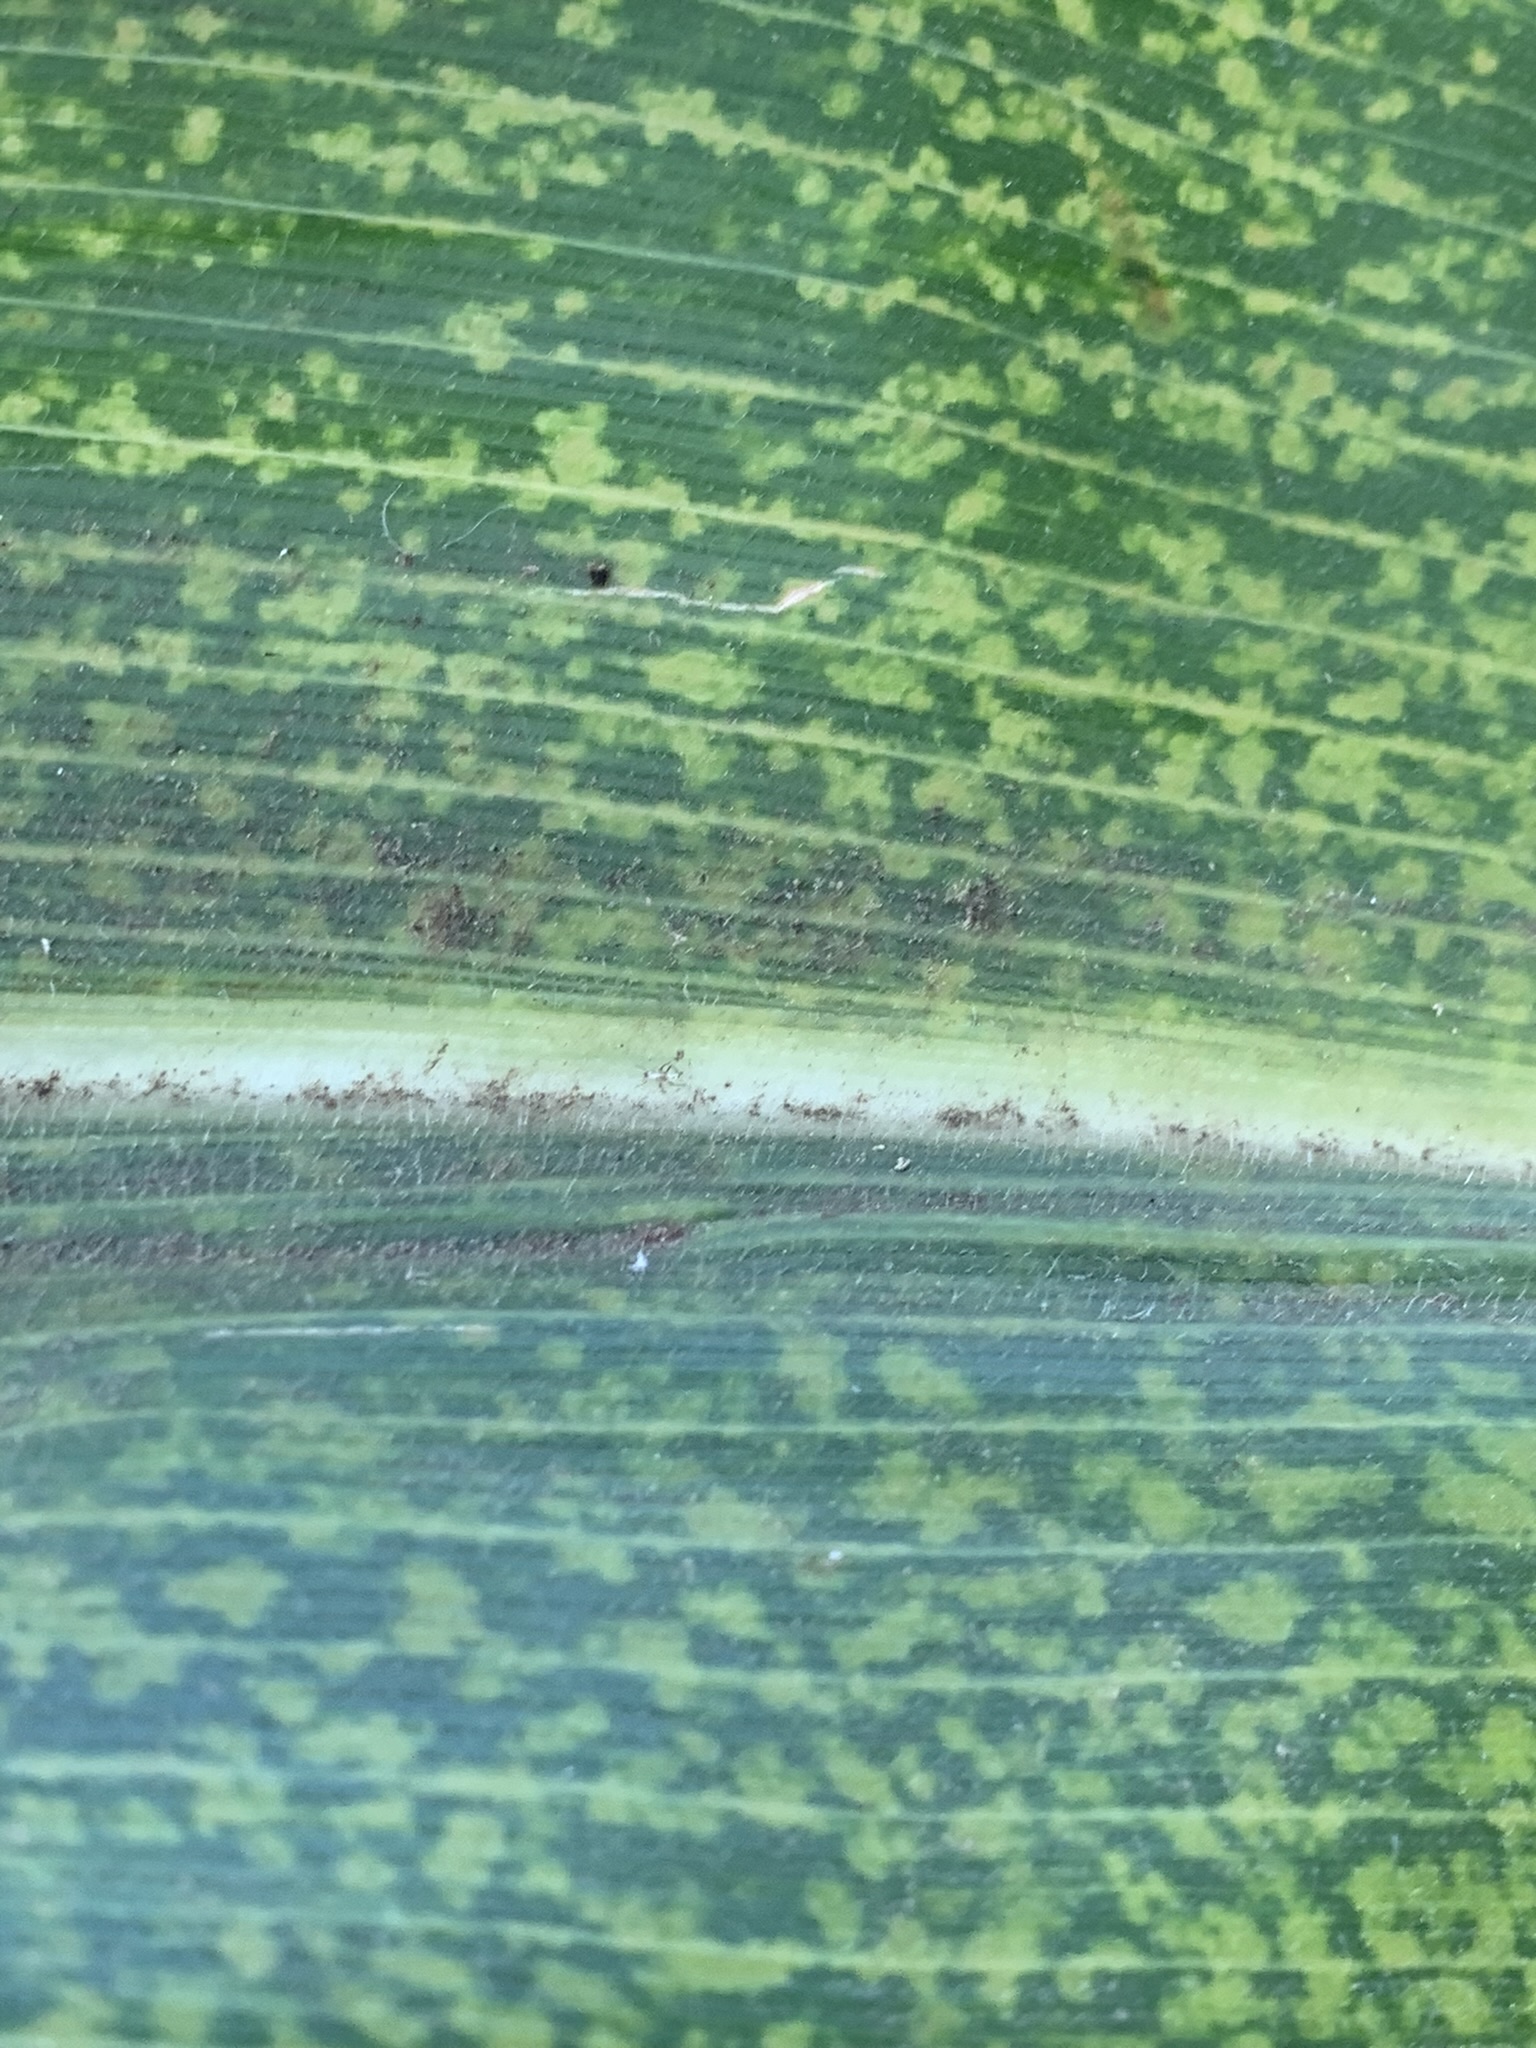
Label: MLN